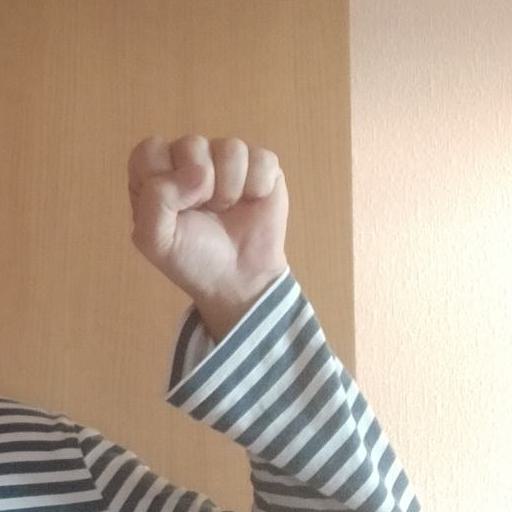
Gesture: fist